Hitler's prophecy

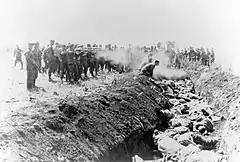
Mass shooting of Soviet civilians by German soldiers in 1941

In November 1938, the Nazi leadership organized and incited the "Kristallnacht" pogrom against Jews, in part to bleed off excess antisemitic sentiment from party activists that had been suppressed for diplomatic reasons during the Munich crisis. The pogrom involved unprecedented public violence against German Jews, including the burning of synagogues, looting of Jewish-owned stores and residences, and assaults on Jews, which (according to official figures) caused 91 deaths. Hitler personally approved the arrest of 30,000 Jews and their incarceration in concentration camps. Many Germans were disgusted by the violence, although few overtly opposed the government. was also denounced abroad, endangering the German government's efforts to organize and facilitate the emigration of German Jews.